Answer in natural language. Which object is closer to the camera taking this photo, threeseater sofa with dark cushions (highlighted by a blue box) or Television (highlighted by a green box)? Choose between the following options: Television (highlighted by a green box) or threeseater sofa with dark cushions (highlighted by a blue box)
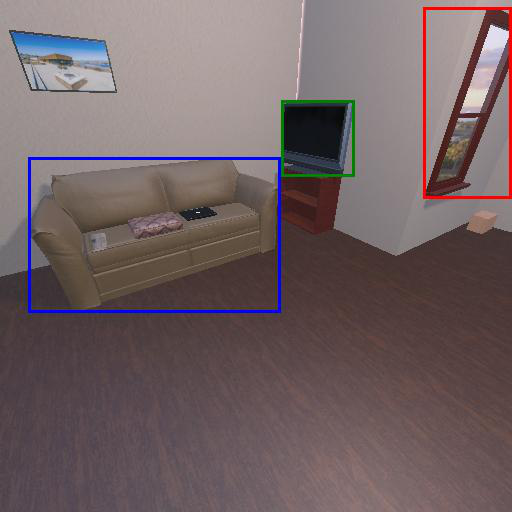
<answer>threeseater sofa with dark cushions (highlighted by a blue box)</answer>